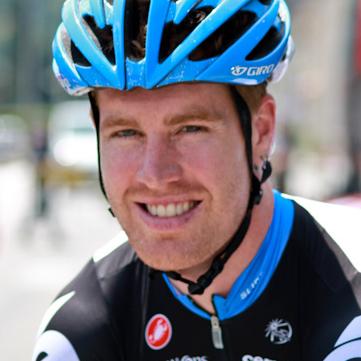
Age: 26